Jelmoli

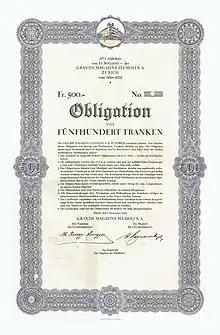
Bond of the Grands Magasins Jelmoli S. A., issued 1 December 1925

The new store was designed as a "glass palace" after Parisian department stores and became the new headquarters of Jelmoli. The building was completed in 1898 at the site of the former silk farms with 72 employees.